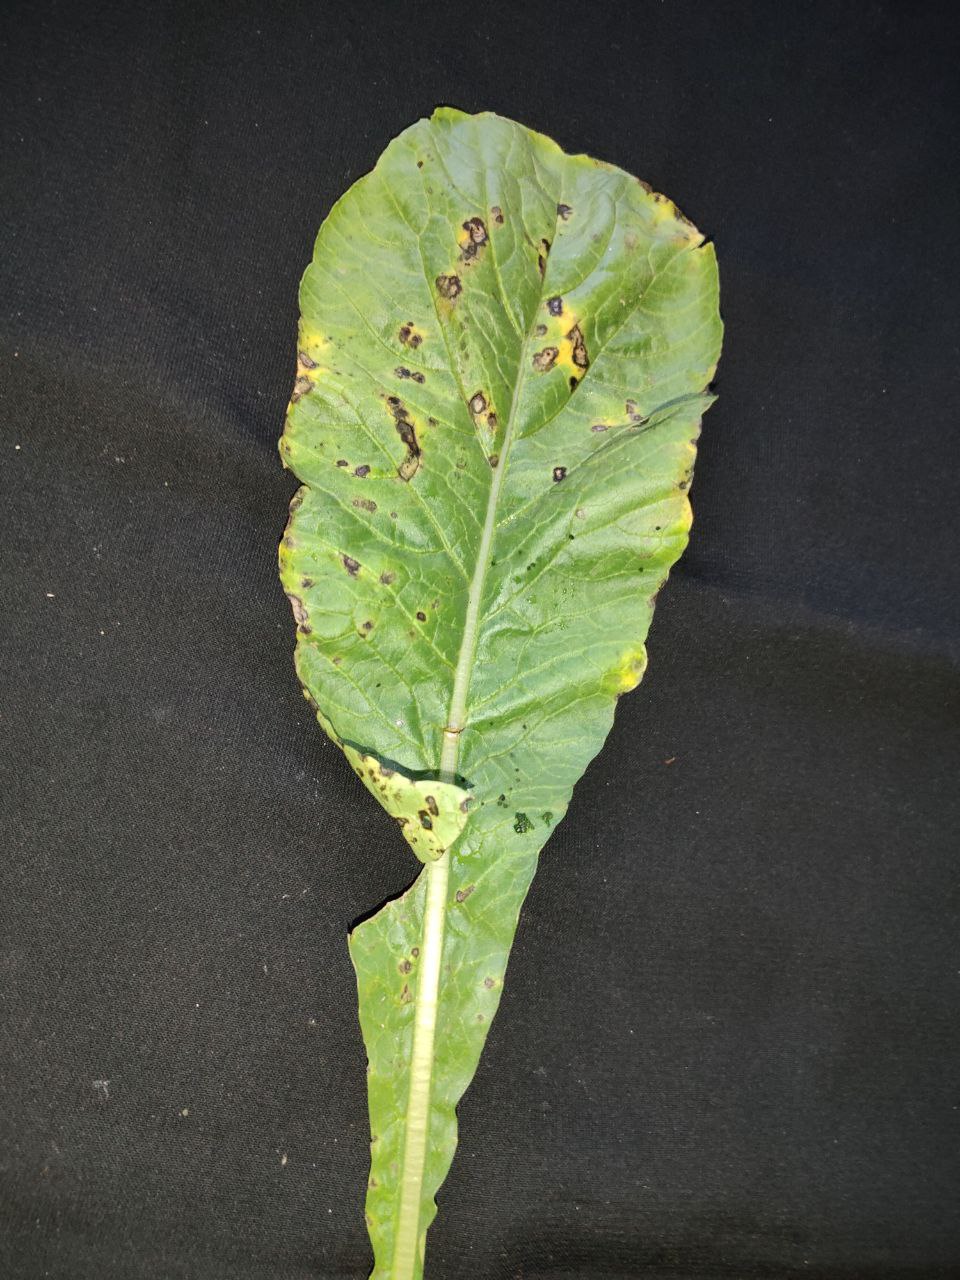
Label: Black leaf spot